Jan Frans van Geel

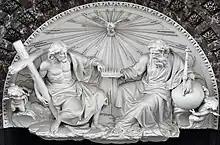
"The Holy Trinity"

After the French Revolution and occupation of the Austrian Netherlands by the French who closed down all churches, he started to create garden statues inspired by his study of Classical sculpture. When Herreyns left Mechelen to become director of the Academy of Antwerp in 1797, van Geel succeeded him as a director of the Academy of Mechelen. In 1807 he was appointed the chief teacher of the academy. He held that position until 1817, when he was appointed by royal decree as teacher of sculpture at the Academy of Antwerp.